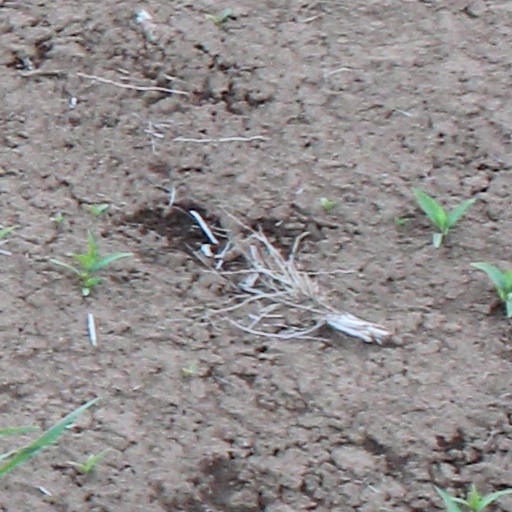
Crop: wheat